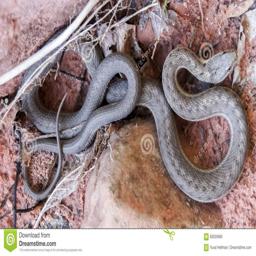
Animal: snakes